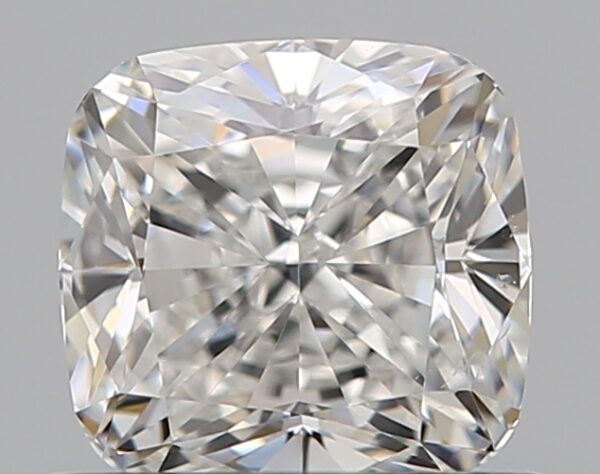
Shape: cushion
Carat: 0.75
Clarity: VS2
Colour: F
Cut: EX
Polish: EX
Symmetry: EX
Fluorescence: N
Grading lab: GIA
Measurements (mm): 5.1 x 4.95 x 3.44